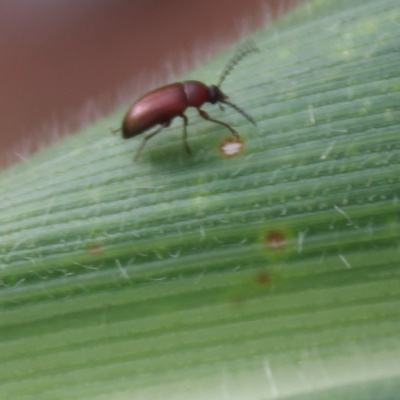
Crop: Maize
Condition: leaf beetle